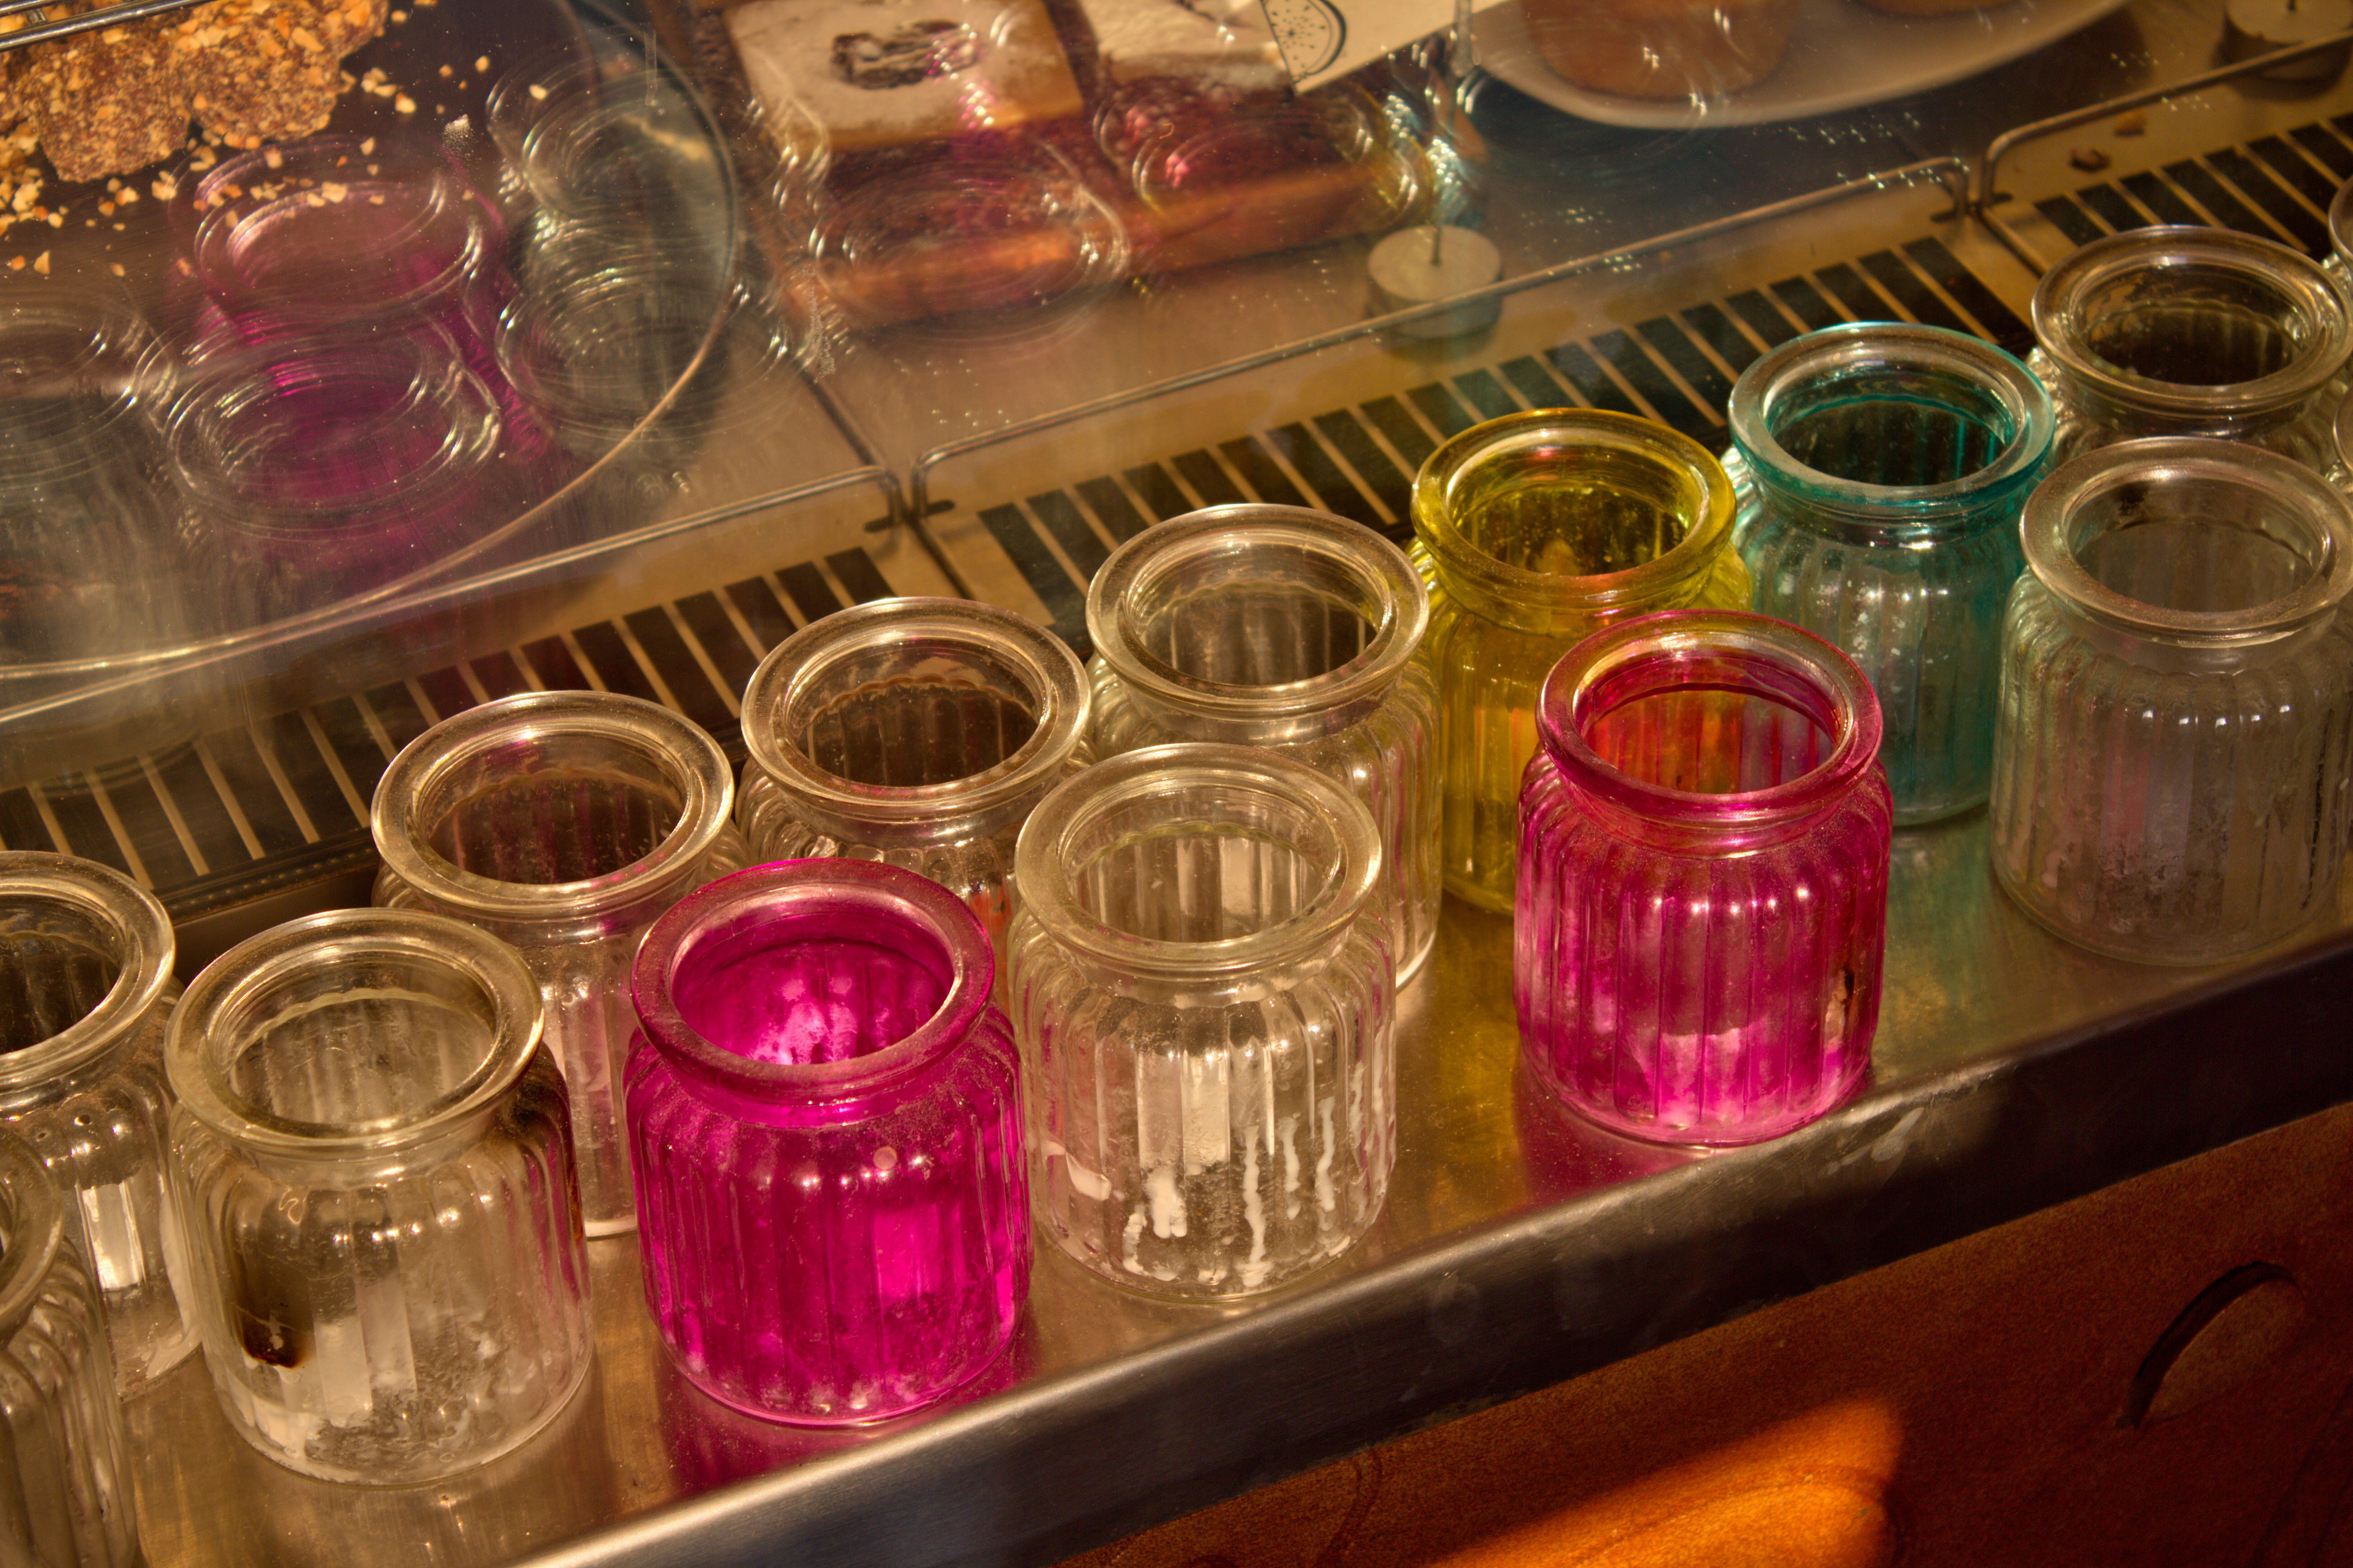
color, lighting, canning